Coldest Winter (song)

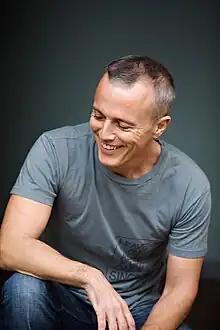
Tears for Fears member Curt Smith expressed a fondness for West's usage of the band's "Memories Fade" on the song.

Following the death of Kanye's mother Donda West, his mentor No I.D. was contacted by American rapper Malik Yusef, who told him to spend time with the artist. No I.D. initially rejected the decision due to their differing personalities, though later engaged in communication with Kanye West more after persuasion from Malik Yusef. West and No I.D. then travelled to Hawaii to work with rapper Jay-Z on his eleventh studio album "The Blueprint 3" (2009), before the first of the three decided on transferring to working on "808s & Heartbreak" in the state. The recording took place at Avex Recording Studio in Honolulu, Hawaii, and at Glenwood Studios in Burbank, California. West produced "Coldest Winter", while No I.D. and frequent West collaborator Jeff Bhasker served as co-producers. The producers were credited for writing the song, alongside Roland Orzabal of English pop rock band Tears for Fears, who received credit due to the interpolation of "Memories Fade".